Valley Baseball League

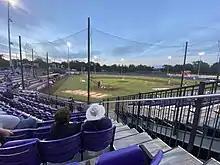
The Harrisonburg Turks host the Winchester Royals in a Valley Baseball League game in June 2022.

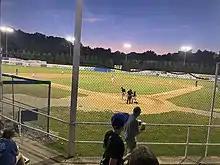
John Moxie Memorial Stadium, home of the Staunton Braves since the Valley League's inception in 1923.

The regular season consists of 44 games played beginning the first week of June and continuing until late July. Through the 2019 season, teams played all inter-division opponents 3 times and intra-division opponents 5 or 6 times. Beginning in 2021, teams no longer travel to every other ballpark in a single season: rather, all inter-division meetings were scheduled as a single, 7-inning weekend doubleheader. This format was continued in 2022 but with the home teams reversed.